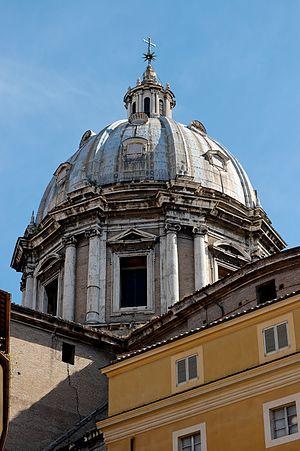
Dôme de l'église Sant'Andrea della Valle à Rome, œuvre de Girolamo Rainaldi en 1665 d'après des plans de Carlo Maderno de 1622. Vue depuis la piazza del Biscione.